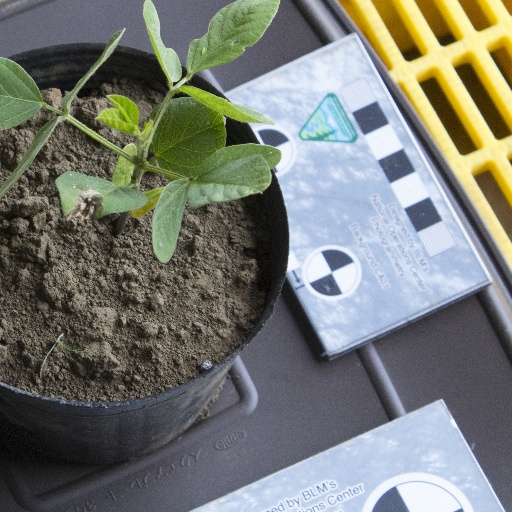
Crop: soybean